Jerome Utley

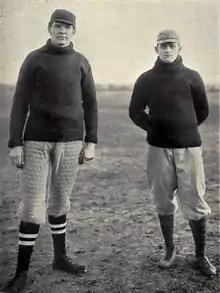
Michigan coach Skel Roach with captain Utley (right).

After graduating from high school, Utley entered the University of Michigan as an engineering student. He received a bachelor of science degree in mechanical engineering in 1903. While attending Michigan, he was a pitcher for the Michigan Wolverines baseball team from 1900 to 1903. After receiving his degree in 1903, Utley returned to Michigan as the head coach of the Michigan Wolverines baseball team in 1904. The Wolverines had a 10–5 record in Utley's only season as the head coach.